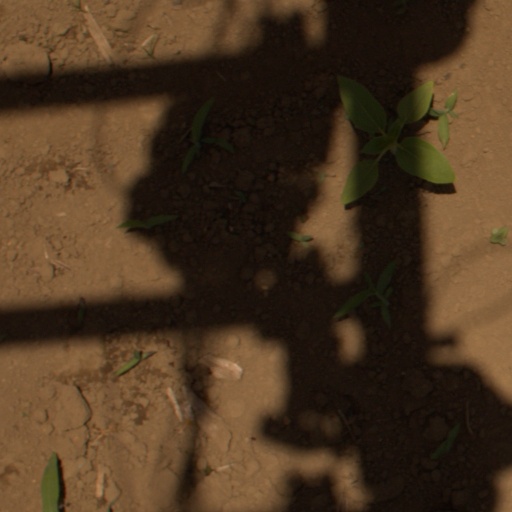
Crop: Jerusalem artichoke